99.9 FM (film)

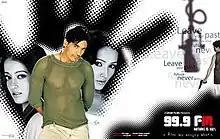
Poster

99.9 FM is a 2005 Indian film directed by Sanjay Bhatia and produced under the banners of 2 Gram Films and P.R. Films. The film stars Shawar Ali, Raima Sen, and Dipannita Sharma in lead roles. The film follows the plot of a radio jockey (Shawar), despite being married, who gets entangled in a love triangle with an air hostess.